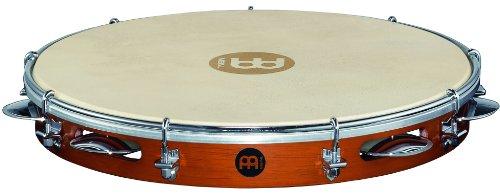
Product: Meinl Percussion 12" Pandeiro with Traditional Wood Frame and Chrome Plated Steel Jingles - NOT MADE IN CHINA - Tunable Goat Skin Head, 2-YEAR WARRANTY, Brown (PA12CN-M)
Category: Toys & Games | Learning & Education | Musical Instruments | Drums & Percussion
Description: Tunable goat skin head: The goat skin head provides warm resonance and easy tenability to achieve an authentic pandeiro sound.
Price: $115.59